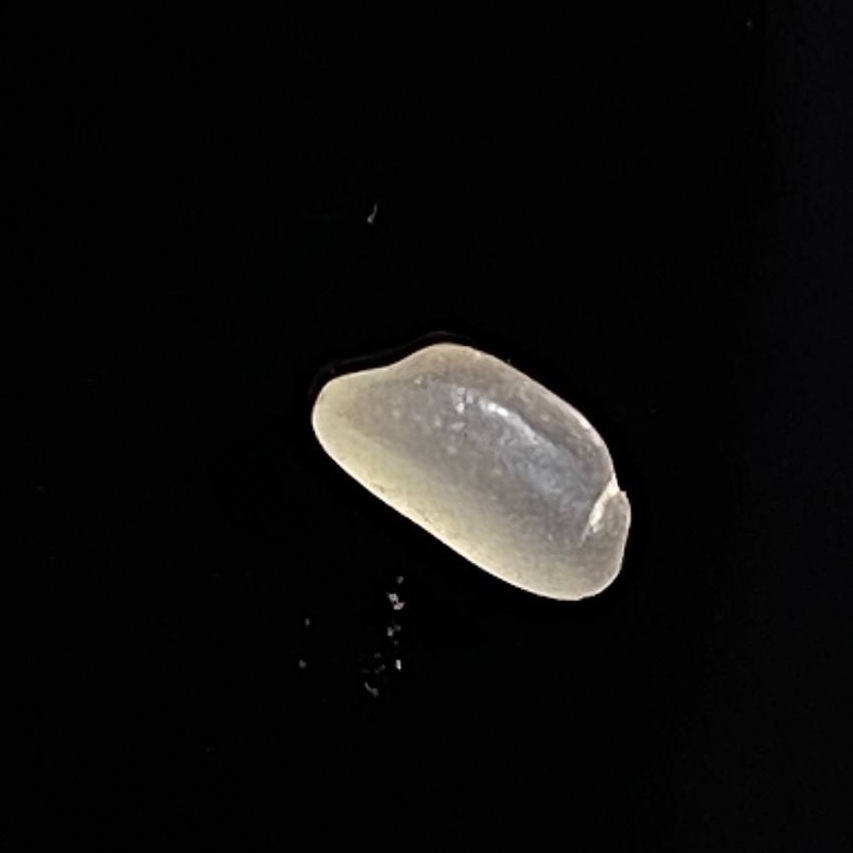
Rice variety: Gutisharna